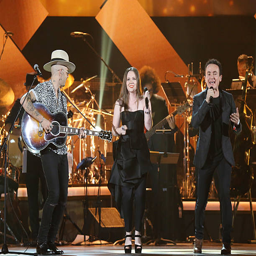
musicians of rock artist with latin pop artist perform onstage during award category honoring musical artist held .